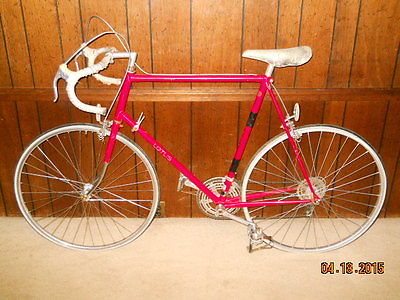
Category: bicycle